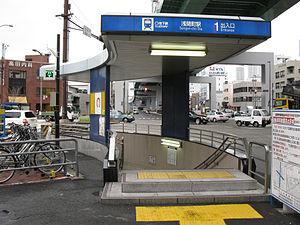
Sengen-chō est une station du métro de Nagoya sur la ligne Tsurumai dans l'arrondissement de Nishi à Nagoya.